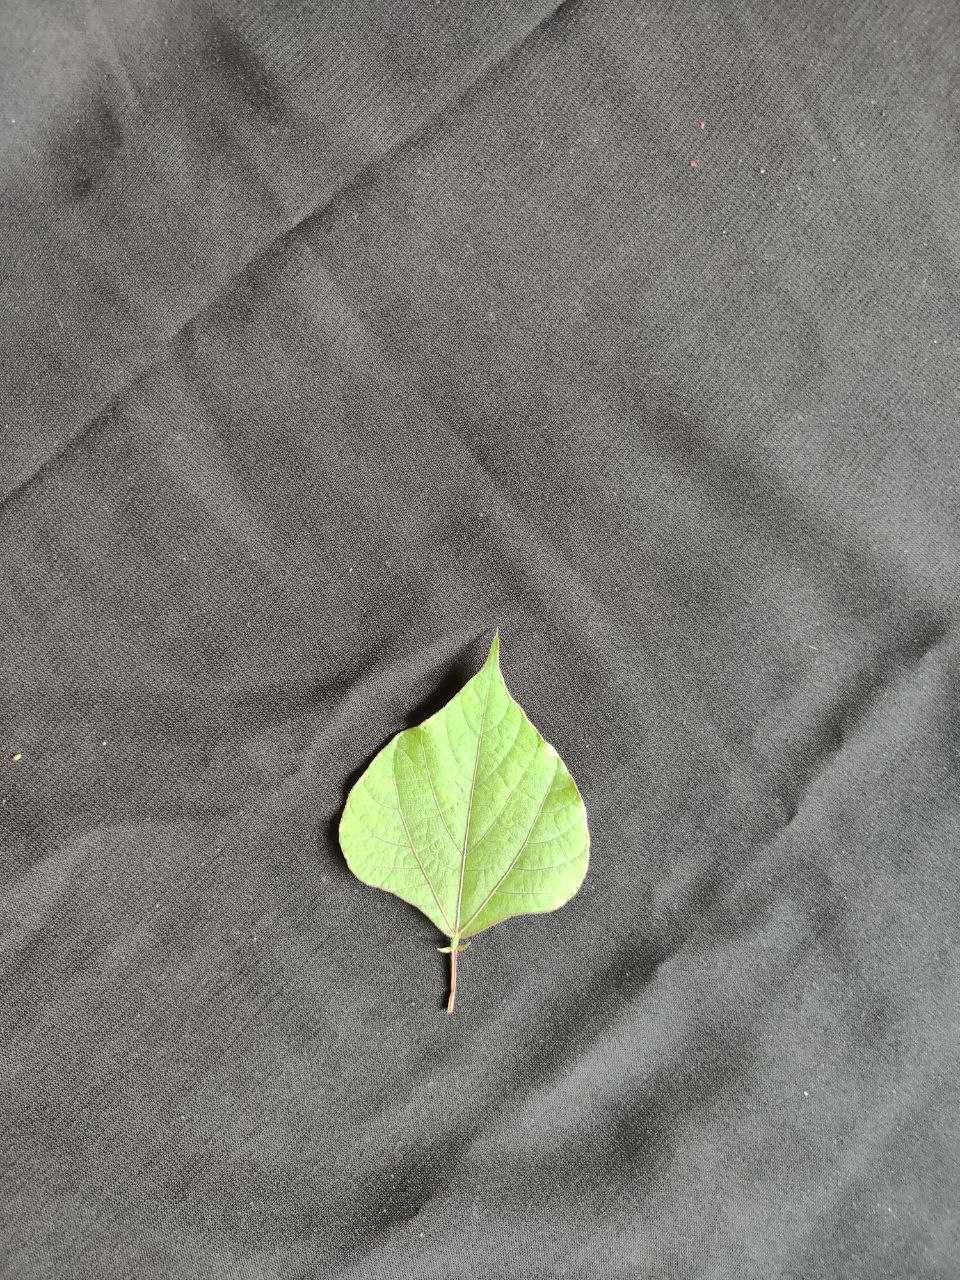
Crop: bean
Leaf condition: Fresh Leaf